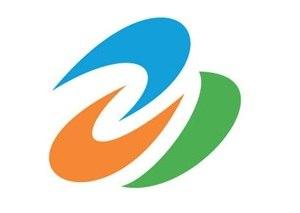
Minamiaizu est un bourg japonais situé dans la préfecture de Fukushima.